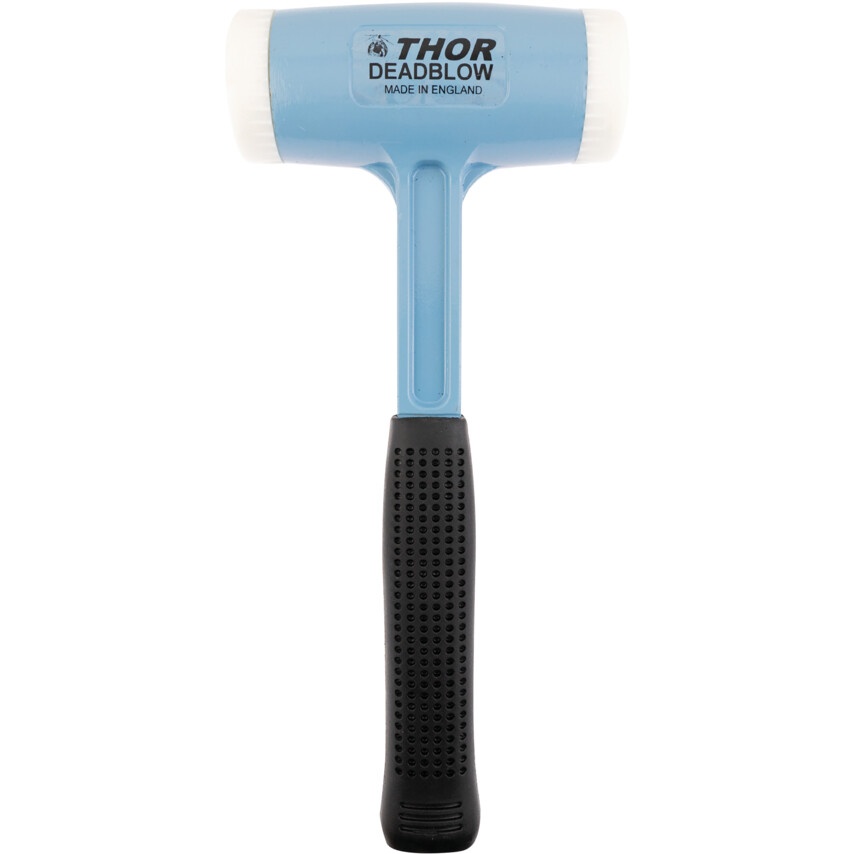
Thor Dead Blow Hammer, 1850g, Die-Cast Aluminium Shaft with Rubber Grip, Replaceable Head
Supplied with two screw on, replaceable nylon faces, this range of dead blow hammers are suited for delivering heavy, strong blows whilst doing minimal damage on workpieces. The hollow, die cast head is partially filled with steel shot to add weight and minimise rebound and recoil. Ideal for use as a multi-purpose striking tool that excels at delivering tough and sustained blows without doing damage. Available in a variety of sizes and specifications to suit a range of needs. Features and Benefits • Head cavity is partly filled with steel shot which aids in preventing rebound • Faces can easily be replaced by hand to keep them working at an optimum level • Serrated metal head ensures the faces don't come loose during use • Handle is manufactured from aluminium alloy with a shock absorbent non-slip rubber grip to aid in better control when wielding • Faces also have a shoulder for added durability as well as helping prevent fracture from misdirected blows Typical Applications • Ideal for use in assembly/fitting applications including engineering, toolmaking, shopfitting, partitioning, double glazing and any application in which minimal damage to the workpiece is needed Notes • Replacement Faces: • White Nylon - 76-720NF • Brown Polyurethane - 76-710TF
Brand: THOR
Category: Hardware > Tools > Hammers > Manual Hammers